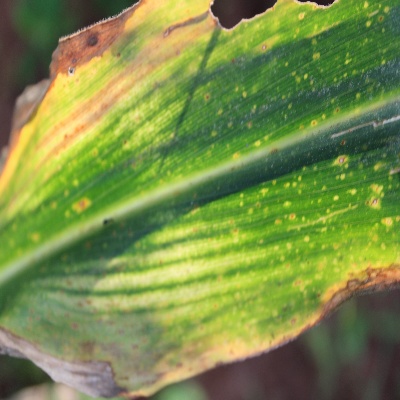
Crop: Maize
Condition: leaf blight